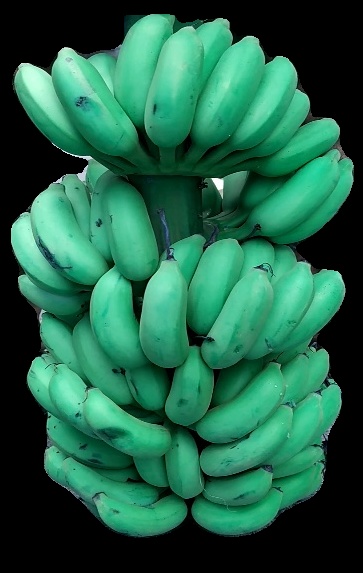
Variety: elakki-bale
Grade: grade1